Boca de Yuma

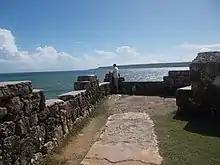
Boca de Yuma fort.

Boca de Yuma had a Spanish colonial fort overlooking the Yuma Bay. The fort held a highly defensible position, with the cannons as the main defense.